Daniel Boucher (musician)

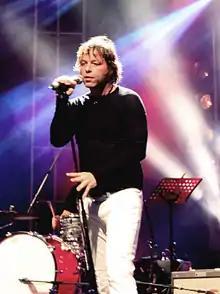
Boucher at the Festiblues of Montréal

Daniel Boucher (born October 7, 1971) is a Québécois musician.